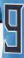
Number: 9